Islam in Spain

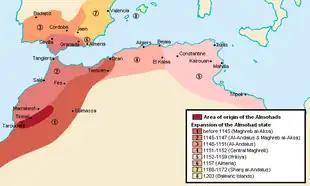
Expansion of the Almohad Caliphate in the 12th century

The topic of remains a very hotly debated topic among scholars, with some of them believing that Spain was pluralistic under Muslim rule while others believe it was a very difficult place for non-Muslims to live in. Those who believe that Muslim ruled Spain was pluralistic point to the audio narration in the Museum of The Three Cultures in Cordoba, Spain, where the audio narration says that "when the East was not separated from the West, Muslims were not separated from Jews or Christians". Another scholar argues that "It became possible to be a pious Jew who could recite a pre-Islamic ode or take the peripatetic tradition seriously, in great measure because pious Muslims did it". The Muslim ruler Abd-al-Rahman III "worked directly with the Mozarabs, a controversial term which is generally used to refer to Christians who lived under Muslim rule, and placed them in positions of power. Furthermore, the Jews and Christians could practice their religions without fear of harassment or persecution." The Muslim rulers of Spain "relied on the Jews for diplomacy and public administration who were inaugurated into posts of commerce and played important roles in cities such as Toledo and Cordoba".